Dame du Palais

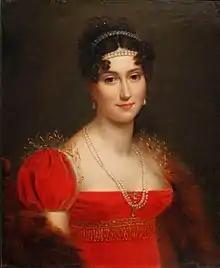
Aglae Ney

"Many of the Dame du Palais of Marie Leszczyńska were transferred to the court of Marie Antoinette in 1770 with the title Dame pour accompanger, and became Dame du Palais again when Marie Antoinette became queen in 1774."